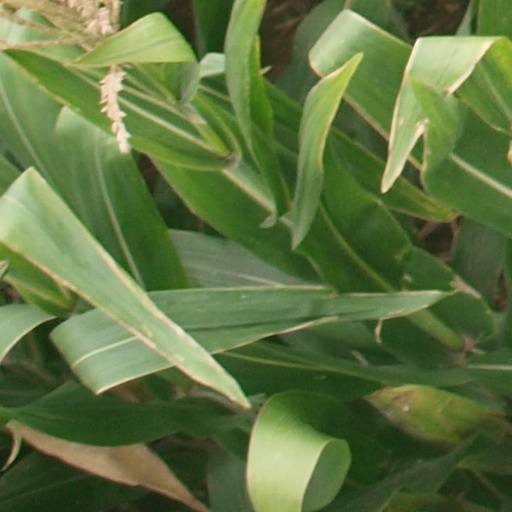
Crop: maize; corn